Hoover Tower

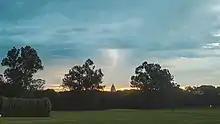
Hoover Tower being hit by lightning on August 16, 2020, destroying the ornamental concrete ball at the tower's top

Hoover Tower is a structure on the campus of Stanford University in Stanford, California, United States. The tower houses the Hoover Institution Library and Archives, an archive collection founded by Herbert Hoover before he became president of the United States. Hoover had amassed a large collection of materials related to early 20th century history; he donated them to Stanford, his alma mater, to found a "library of war, revolution and peace". Hoover Tower also houses the Hoover Institution research center and think tank.